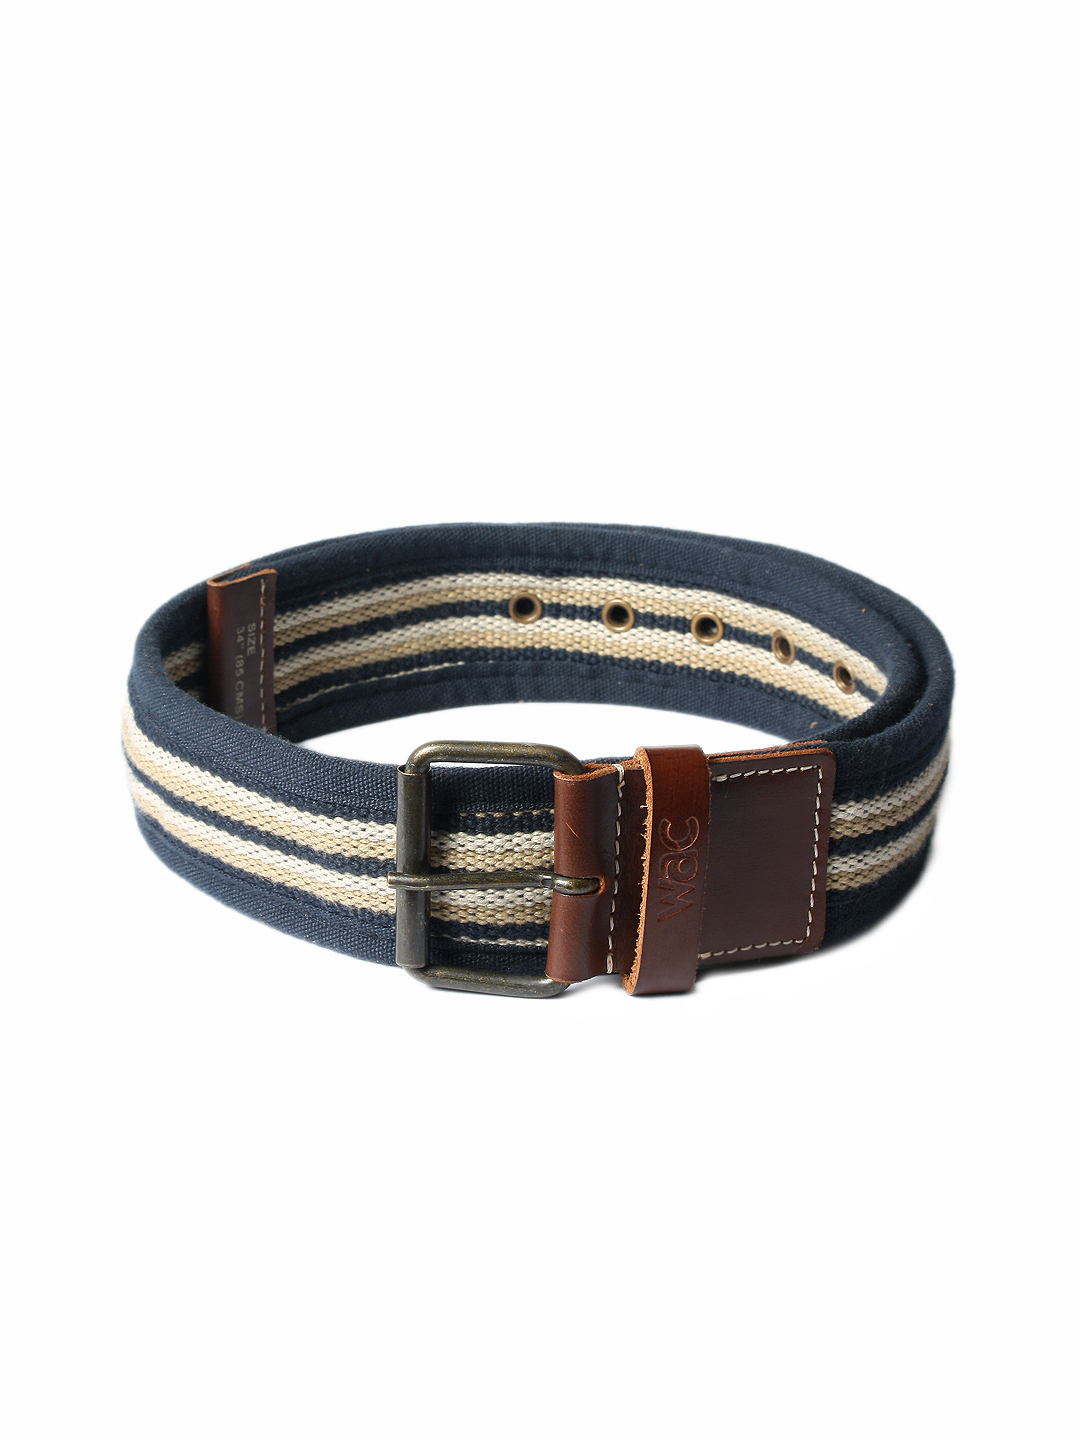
Wrangler Men Canvas Navy Blue Belt
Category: Accessories / Belts / Belts
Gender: Men
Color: Navy Blue
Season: Summer 2012
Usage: Casual